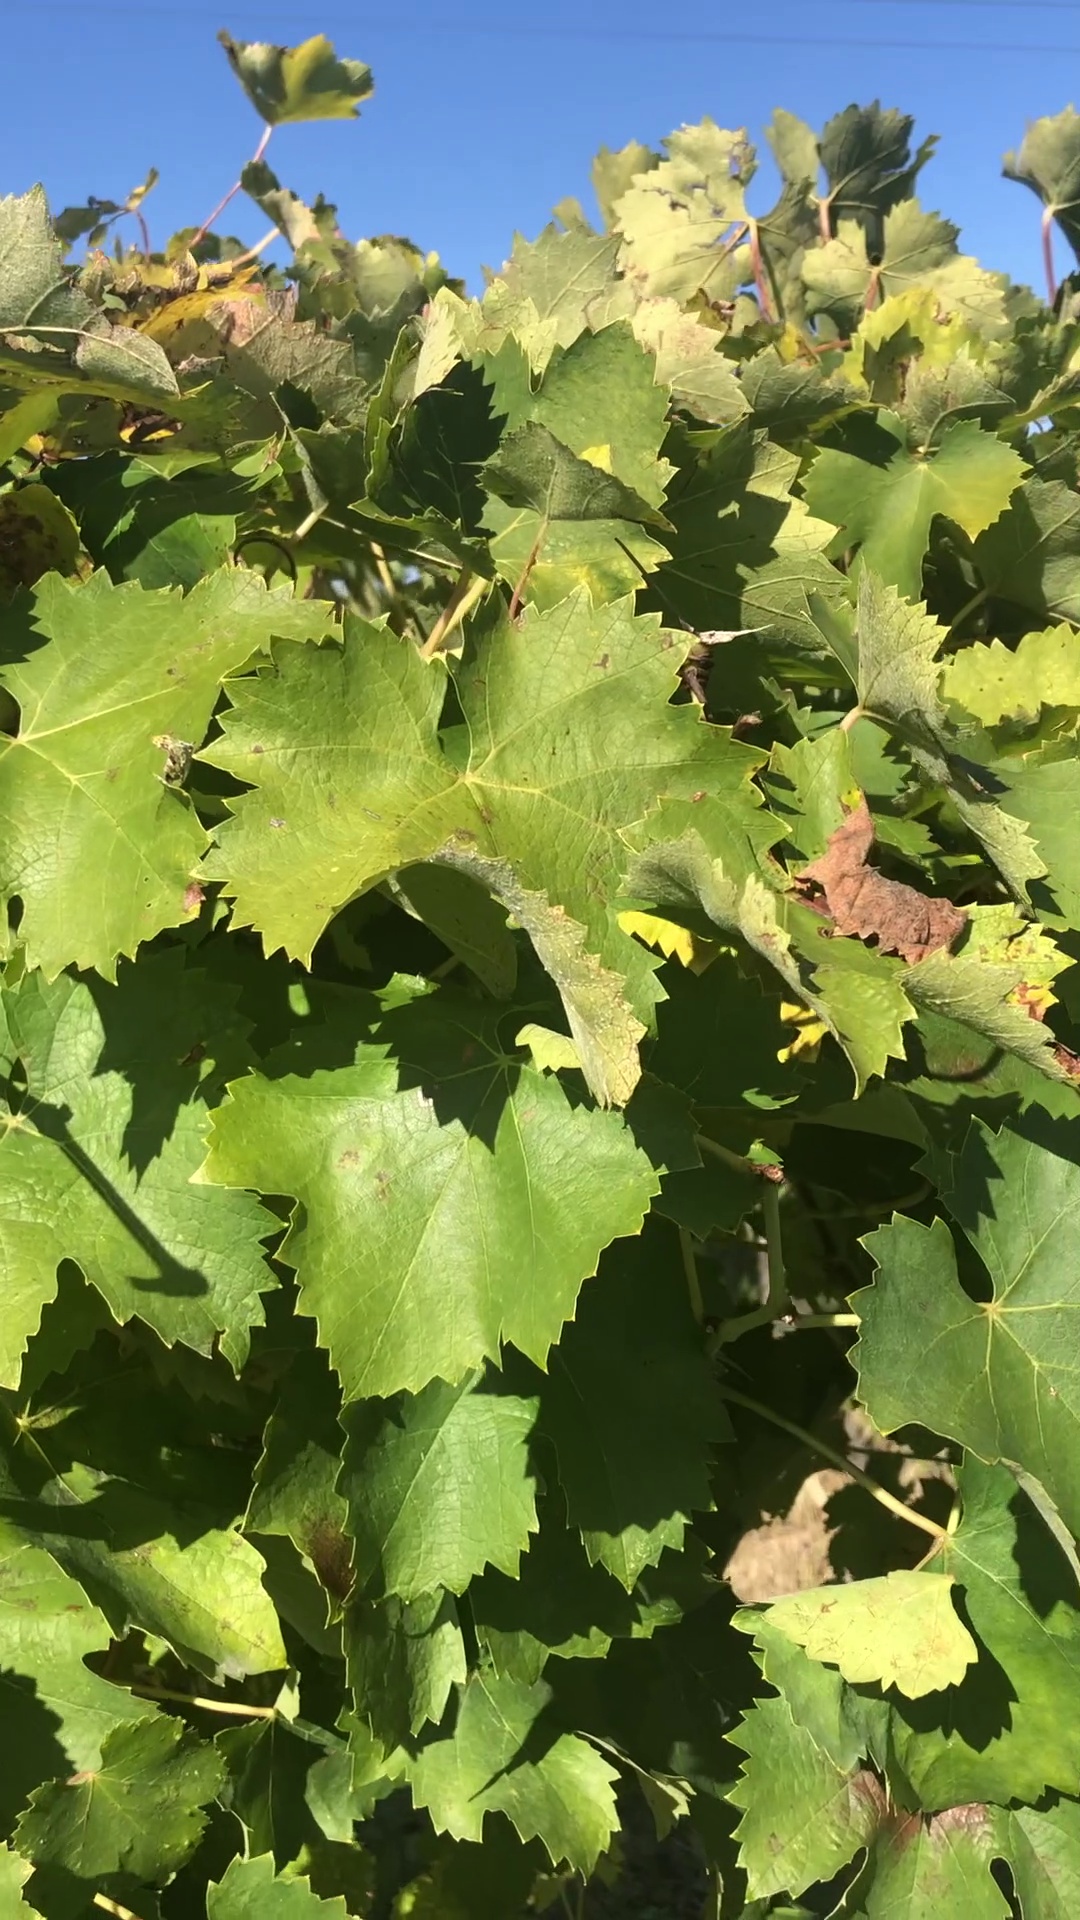
Label: healthy